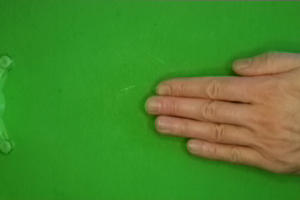
Label: paper